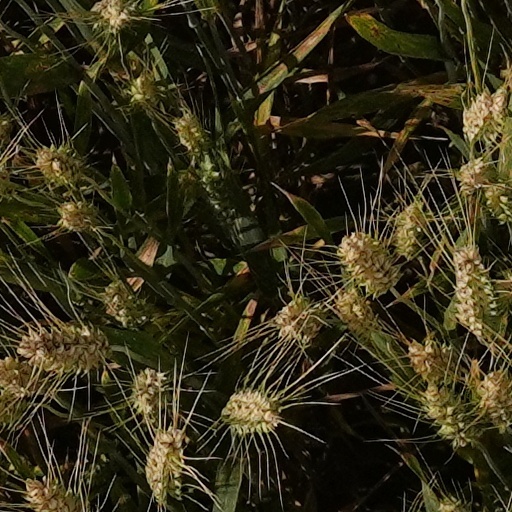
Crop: wheat